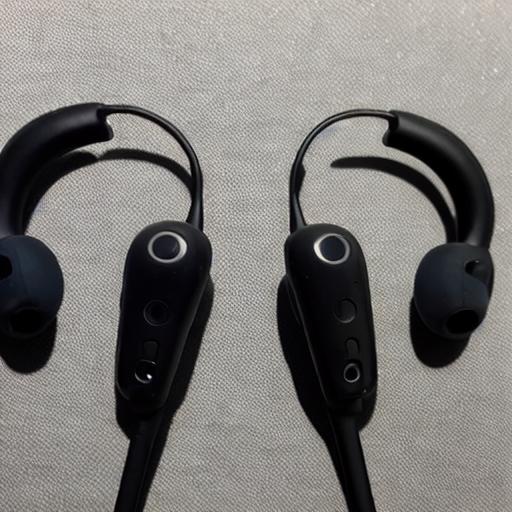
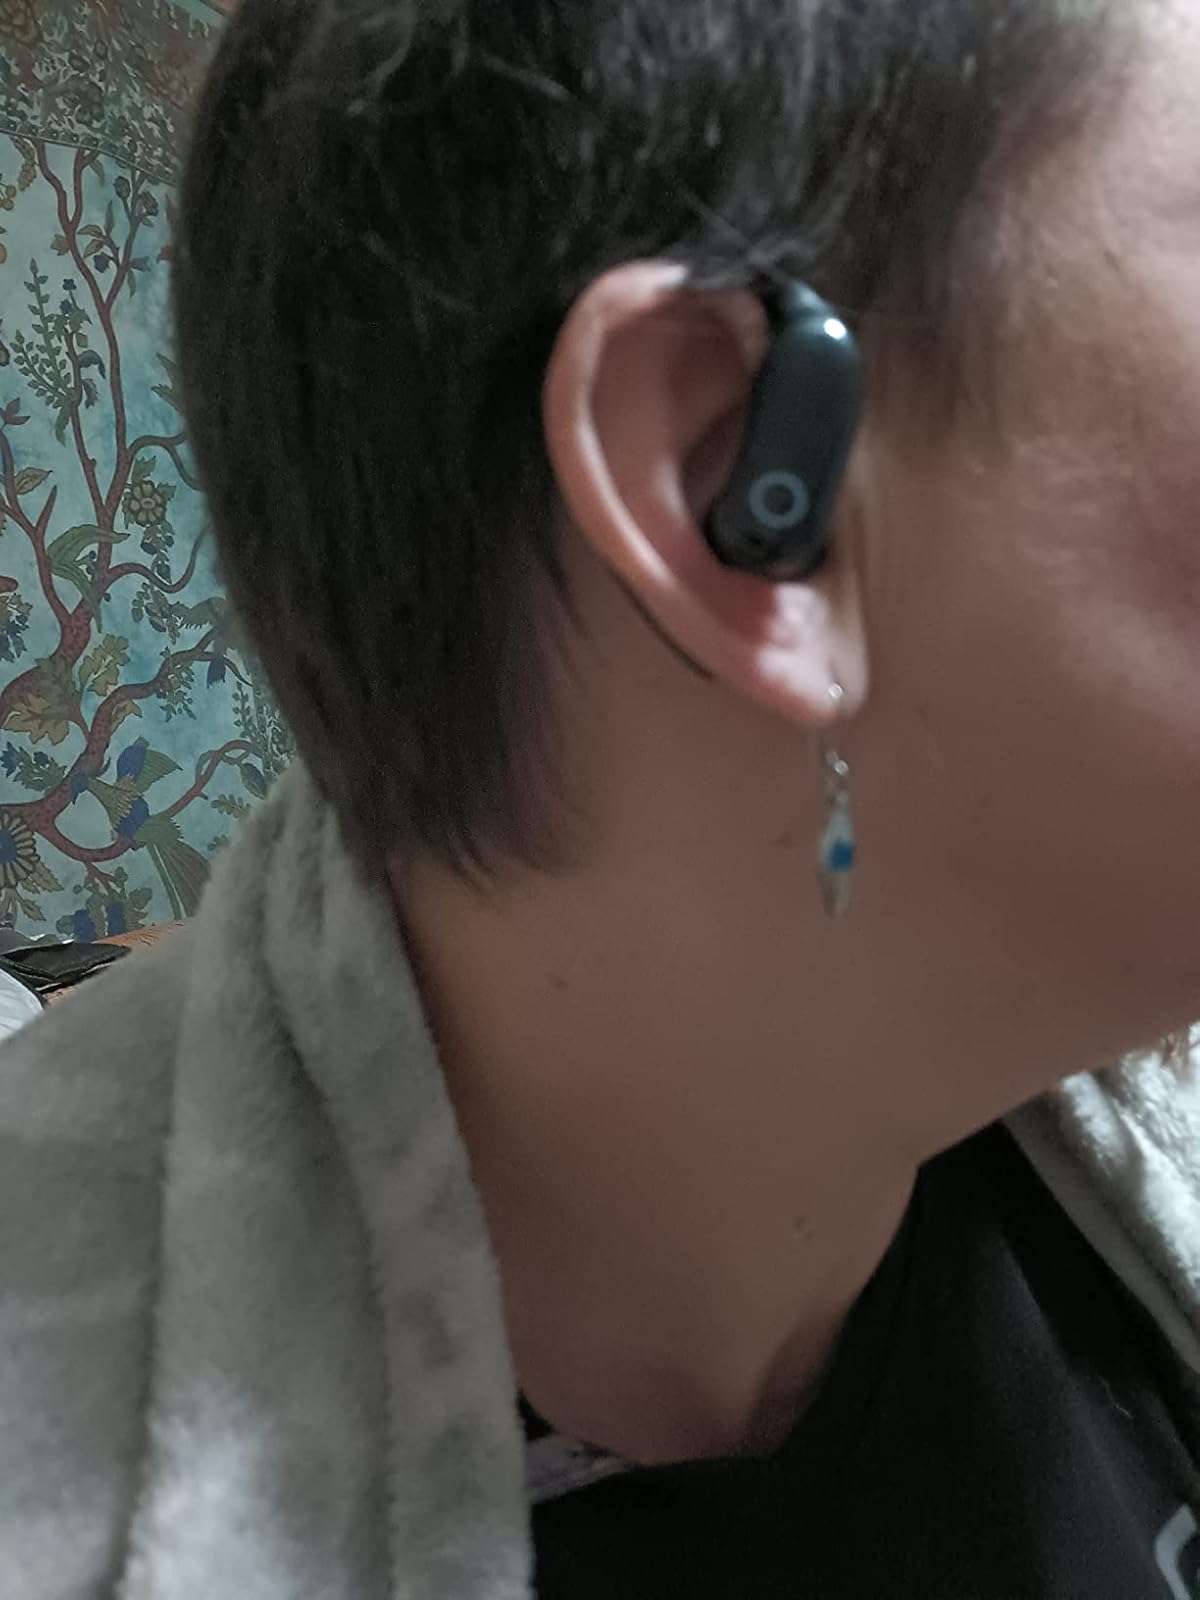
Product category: earbuds
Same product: no